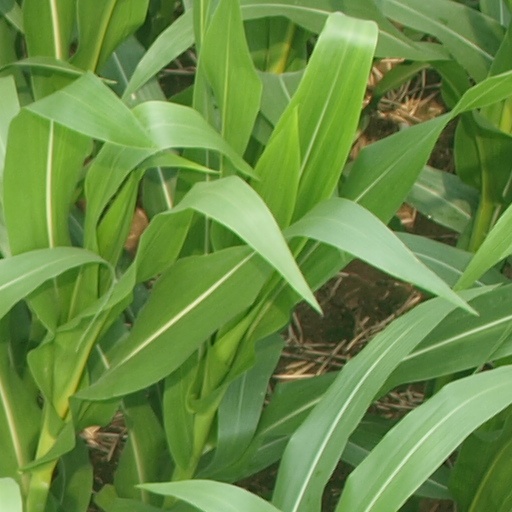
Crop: maize; corn